Richard I. Gouse

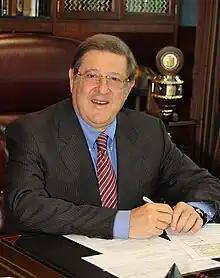
Gouse in 2012

Richard I. Gouse (born October 29, 1946) is the president of the New England Institute of Technology. Gouse has held that position since 1971. He is one of the longest serving college presidents in American history.